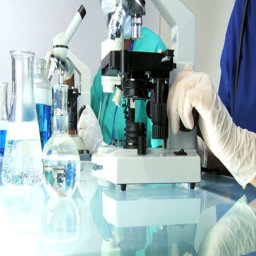
medical researchers looking through a microscope